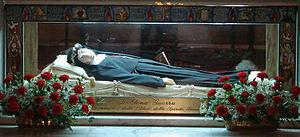
La bienheureuse Hélène Guerra est une religieuse, fondatrice des oblates du Saint-Esprit. Le Pape Jean XXIII l’a surnommée l’apôtre de l’Esprit Saint de l’époque moderne.